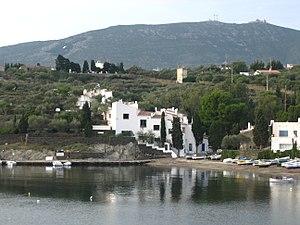
Portlligat, ou Port Lligat, est un petit village de pêcheurs de la comarque d'Alt Empordà, dans la province de Gérone, au nord de la Catalogne, en Espagne.
La maison-musée Salvador Dalí de Portlligat près de Cadaqués est une maison qui, après avoir été la seule résidence stable du peintre Salvador Dalí, est aujourd'hui un musée. Elle est située à Port-Lligat, Cadaqués